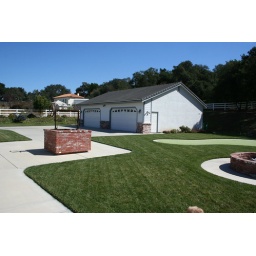
4 car garage in back, 3 in front, 7 CARS! He uses this back on for building off road cars